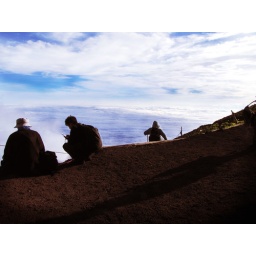
This is not an ocean of water but an ocean of clouds..This is actually 3100 meters above sea level.